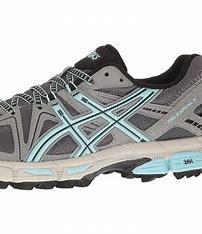
Brand: Asics
Model: Gel Kahana 8